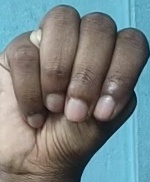
ASL sign: M